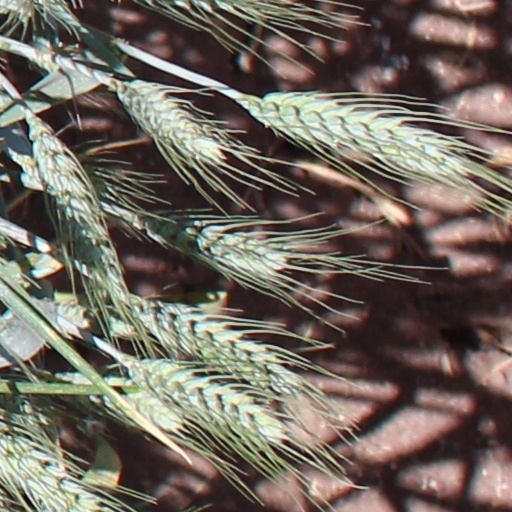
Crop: wheat